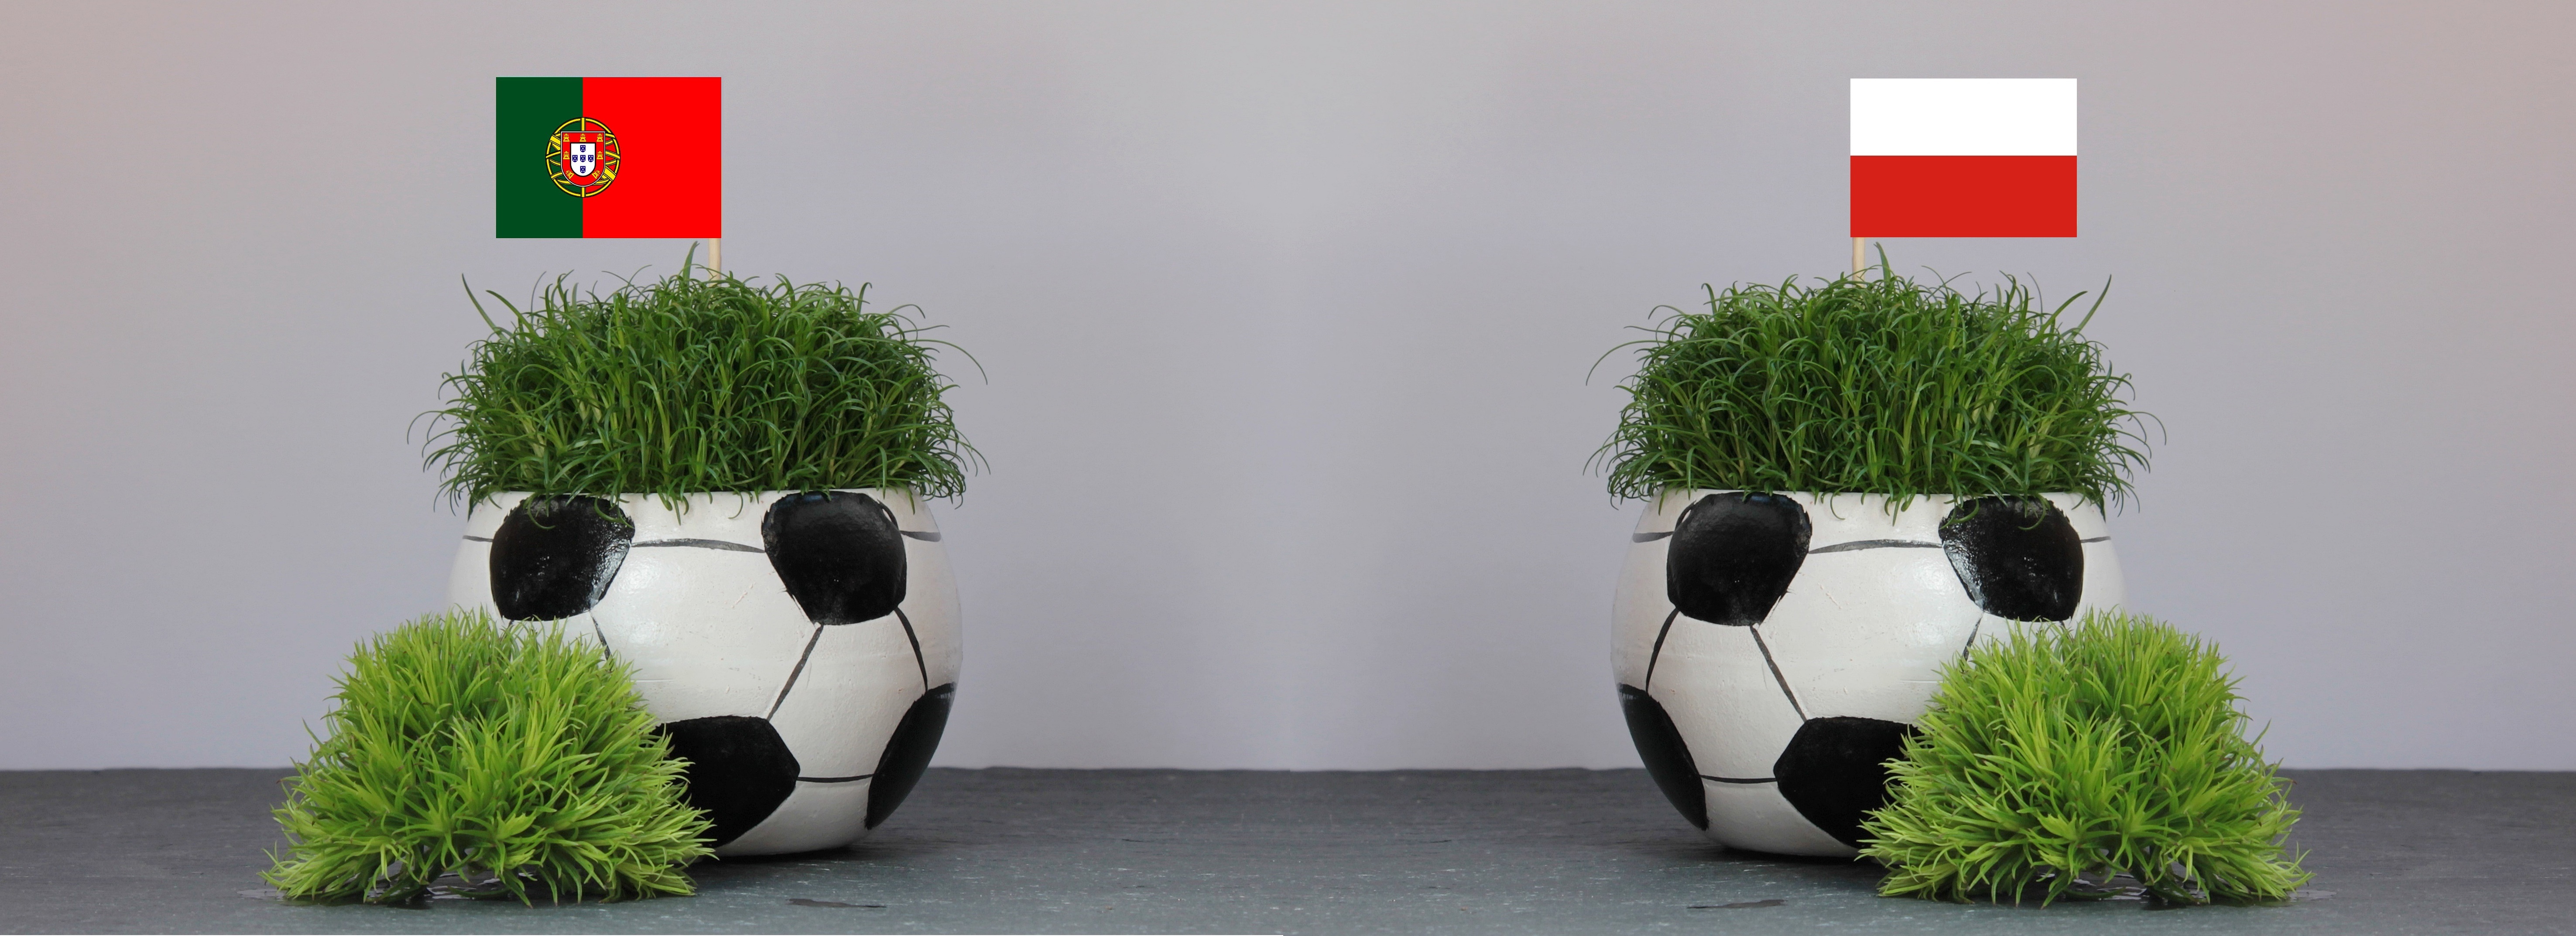
sport, wall, france, flag, football, brand, 2016, art, design, poland, em, funny, portugal, tournament, humorous, modern art, national colours, portugal flag, european championship, uefa european football championship, quarter finals, portugal poland, poland flag